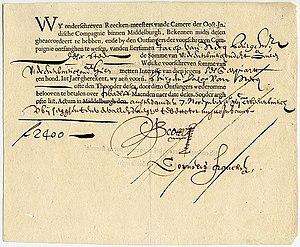
L'histoire des mines d'étain, l'un des grands métaux non ferreux qui fut le plus utilisé dans le Préhistoire et l'Antiquité, avant de jouer très tôt un rôle important dès le début de la révolution industrielle.
Le siècle d'or néerlandais désigne une période de l'histoire des Pays-Bas comprise entre 1584 et 1702, qui voit la république des Provinces-Unies, fondée en 1581 par l'Union d'Utrecht, se hisser au rang de première puissance commerciale au monde, tandis que le reste de l'Europe se débat dans les affres d'une stagnation et d'une récession qui dure par endroits jusqu'en 1750. La liberté de culte qui règne aux Pays-Bas y attire les personnes les plus diverses ; ces réfugiés rejoignent une république en pleine croissance, qui leur offre travail et liberté d'opinion. Écrivains et érudits s'y établissent pour enseigner et publier en liberté ; avec la fondation de l'université de Leyde et le développement des sciences humaines et des sciences naturelles, le pays devient l'un des centres du savoir.
La finance d'entreprise ou gestion financière, est le champ de la finance relatif aux décisions financières des entreprises. Son objet essentiel est l’analyse et la « maximisation de la valeur de la firme pour ses actionnaires envisagée sur une longue période ». En termes plus précis, l'enjeu consiste à optimiser la valeur de la séquence des profits monétaires futurs sous la contrainte de la limitation des risques courus. Elle est, aux côtés de la finance publique et de la finance privée, l’un des trois grands domaines de la finance. Historiquement sa pratique est étroitement associée au recours au financement bancaire et de plus en plus à celui du financement de marché.
Une valeur mobilière est une catégorie de titres financiers, qui peut être soit un titre de propriété, soit un titre de créance, et qui confère des droits standardisés.
La Compagnie néerlandaise des Indes orientales est une compagnie de commerce créée par les Provinces-Unies en 1602. Elle est pendant près de deux siècles l’un des piliers de la puissance du capitalisme et de l’impérialisme néerlandais. Dissoute en 1799, la compagnie est connue pour avoir été l’une des entreprises capitalistes les plus puissantes qui aient jamais existé, contribuant fortement à l'histoire des bourses de valeurs.
Depuis le XIXᵉ siècle, la question du commencement de l'histoire du capitalisme, de ses origines, de sa consistance et surtout de son évolution est la source de débats sociologiques, économiques et historiques majeurs.